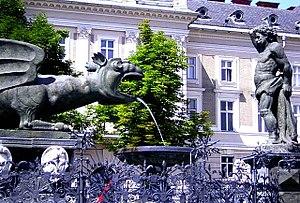
La vouivre est une créature fantastique mythologique. Elle prend la forme d'un dragon bipède ou d'un serpent ailé, selon les traditions régionales ; souvent, elle est censée porter une escarboucle sur le front. En héraldique, elle est aussi appelée guivre.